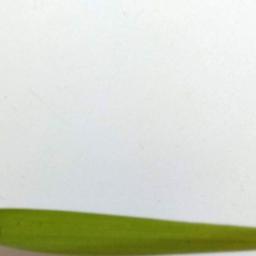
Label: Rice___Healthy